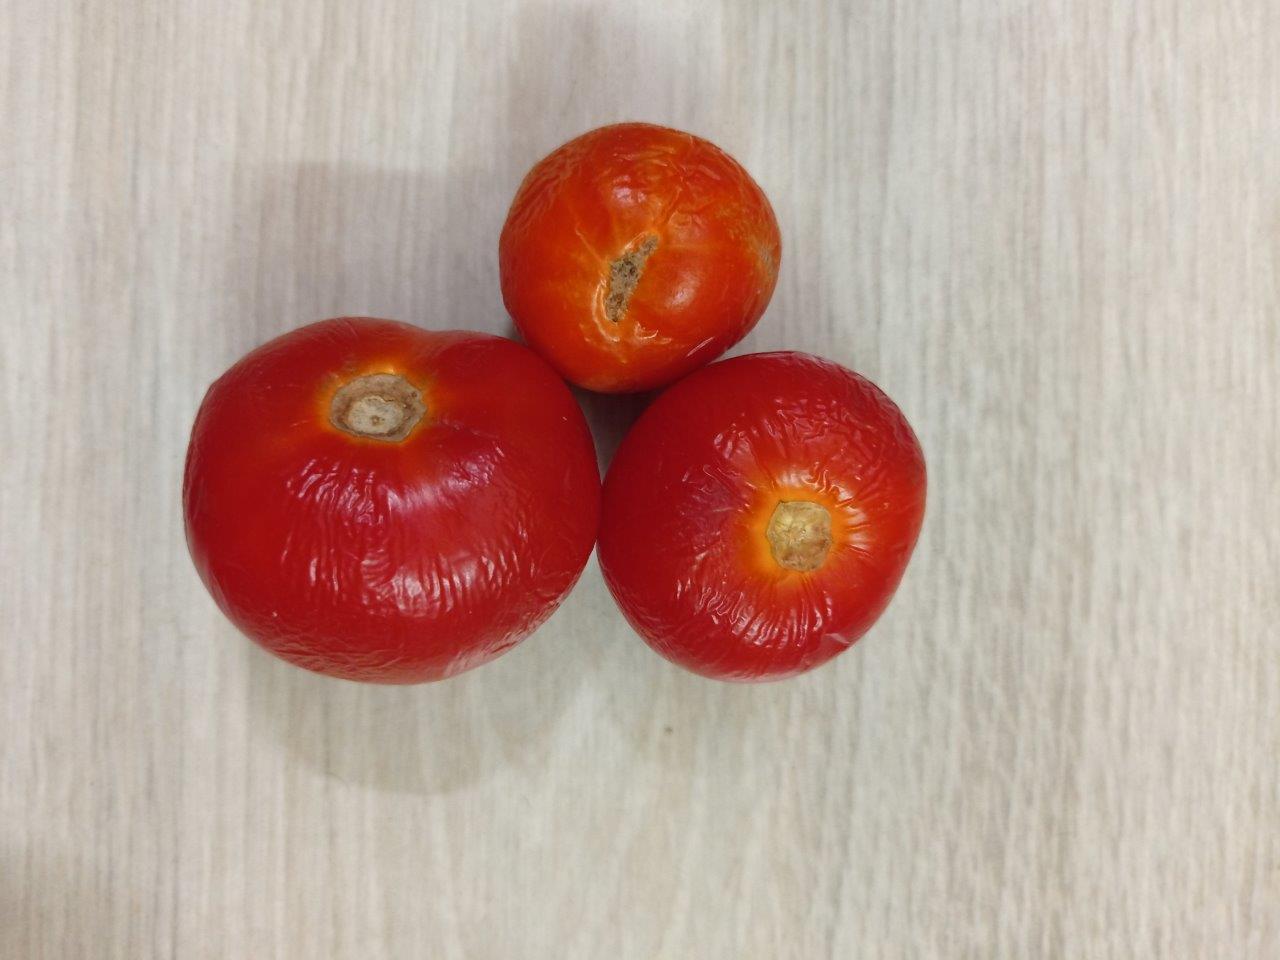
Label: Rotten